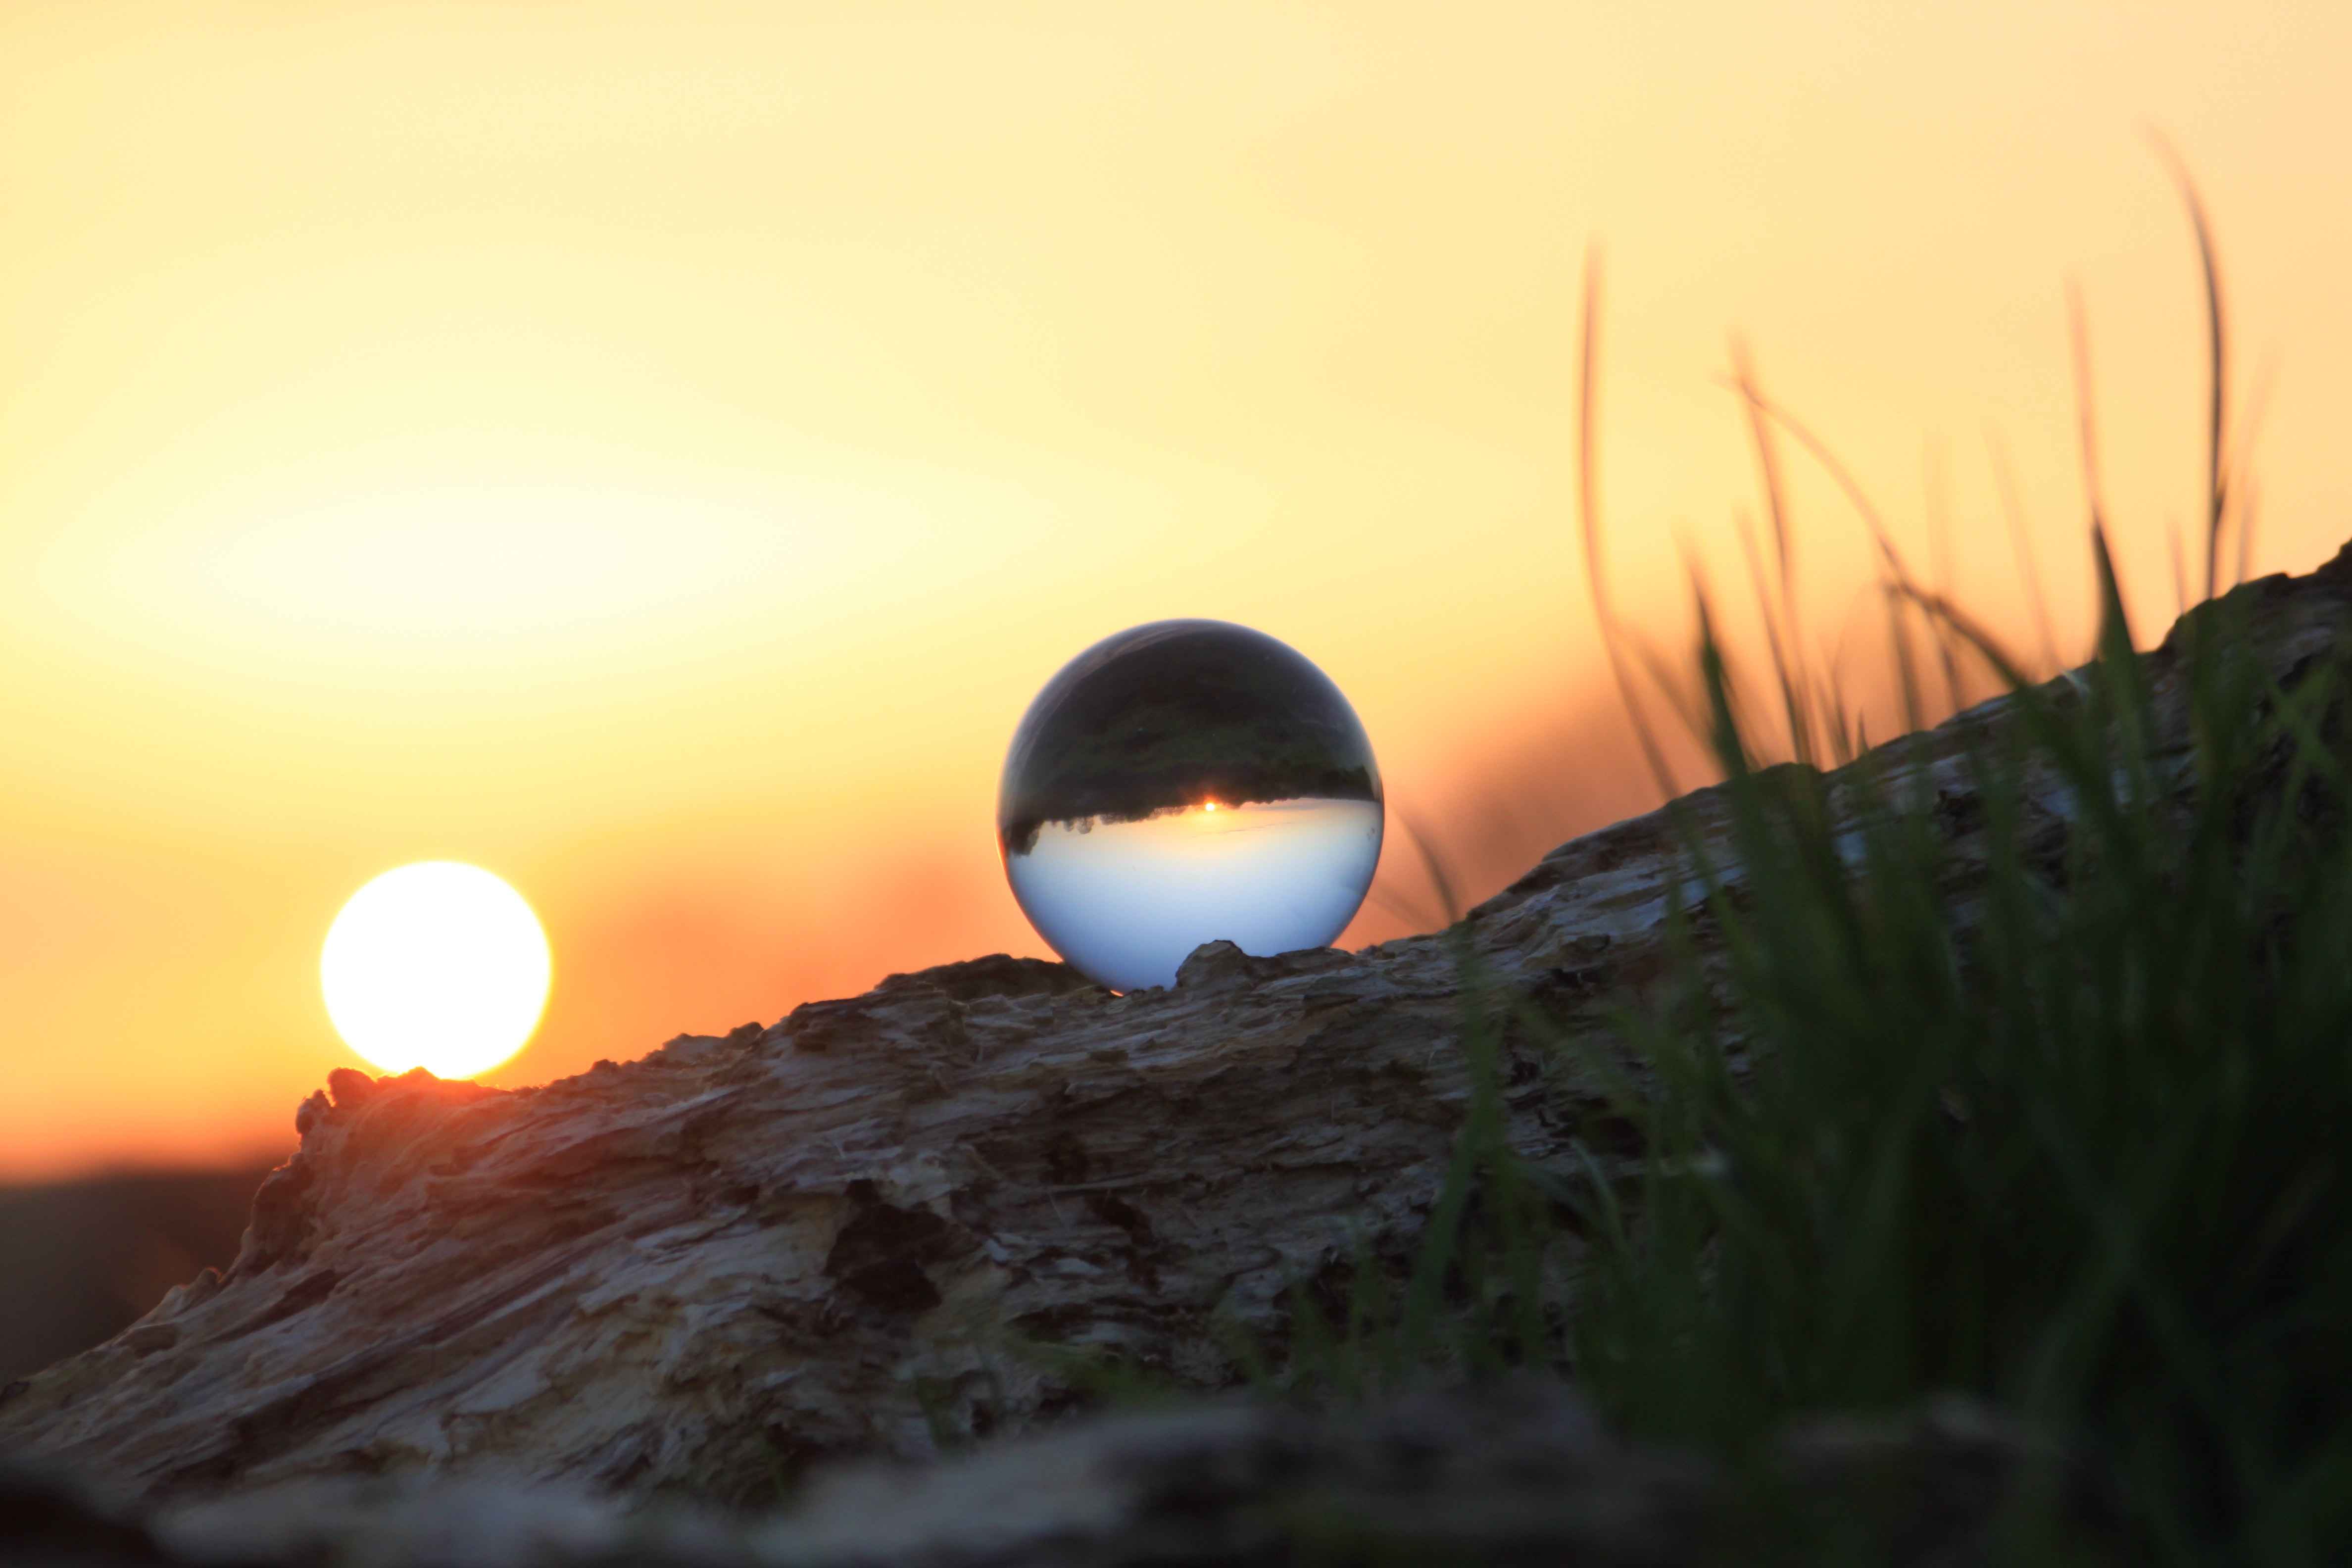
sky, sunset, sun, morning, sunrise, sunlight, heat, sphere, horizon, tree, evening, landscape, astronomical object, photography